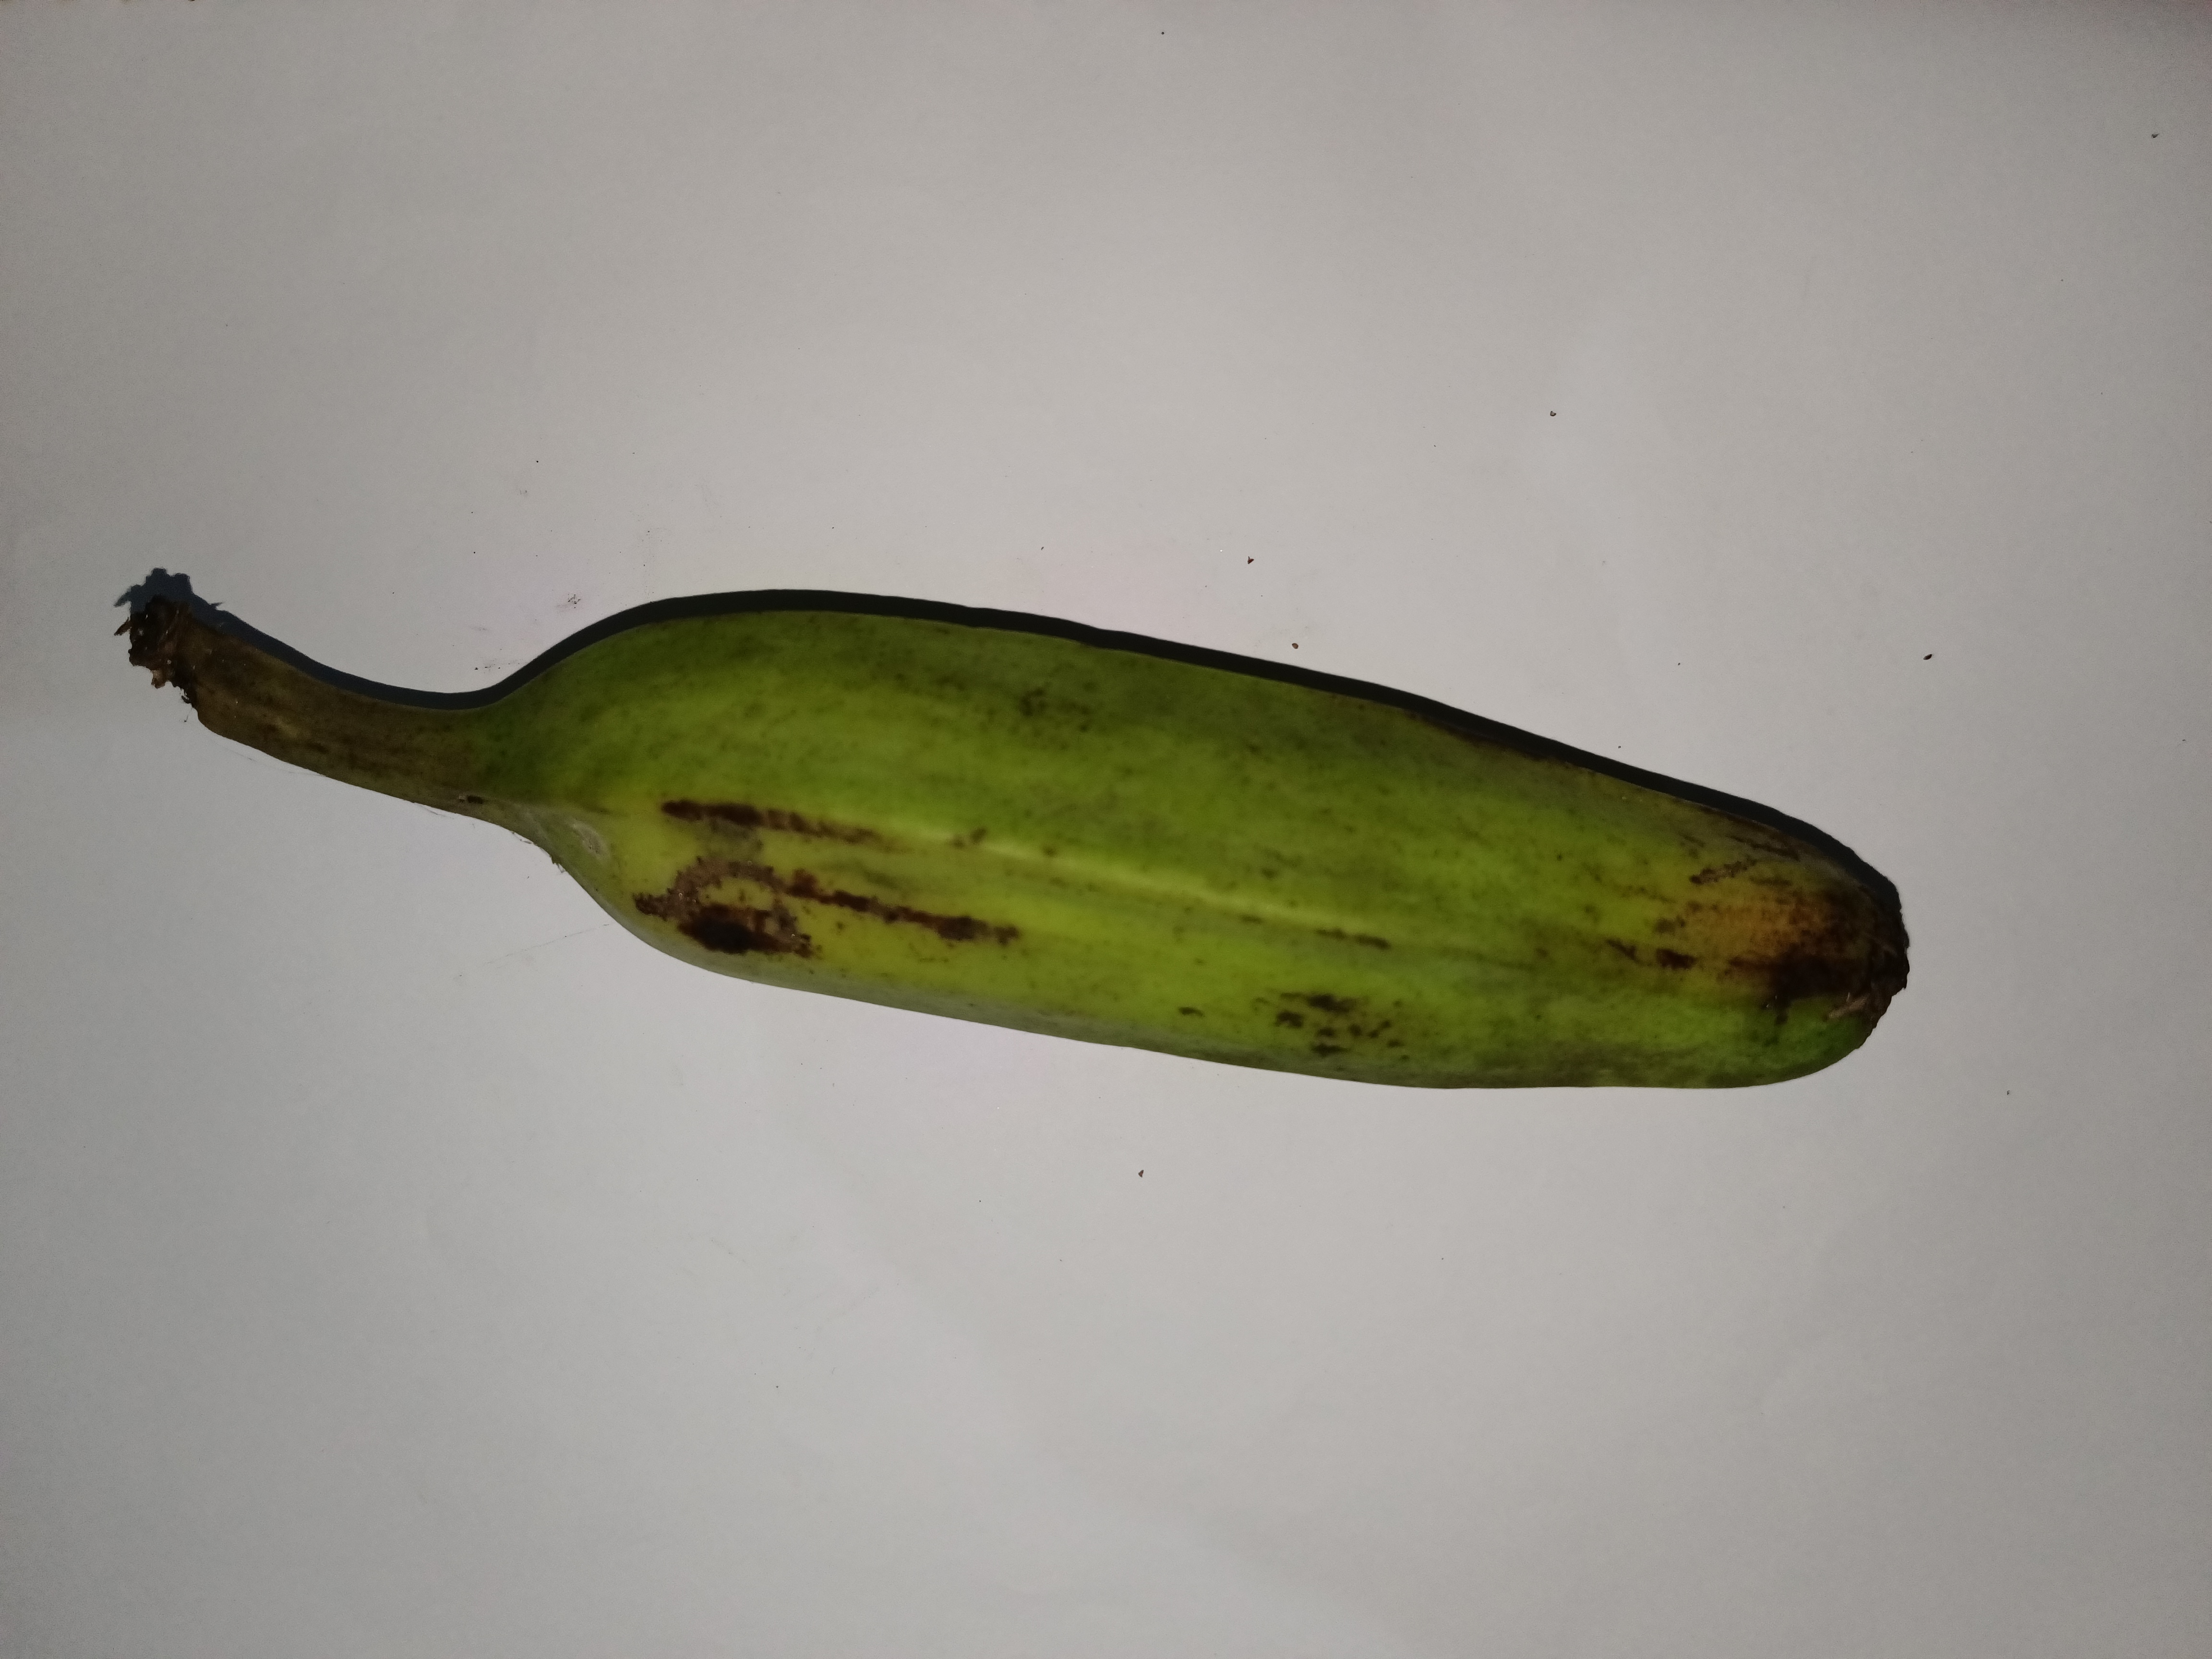
Banana variety: Anaji